Lamborghini LM001

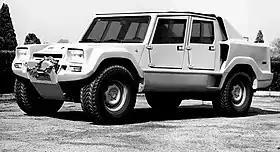

The Lamborghini LM001 was a prototype off-road vehicle designed and built by Lamborghini. It was first revealed at the 1981 Geneva Auto Show alongside the new Jalpa.